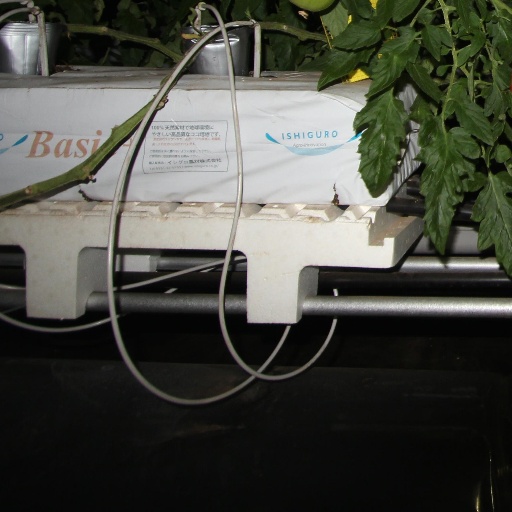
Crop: tomato